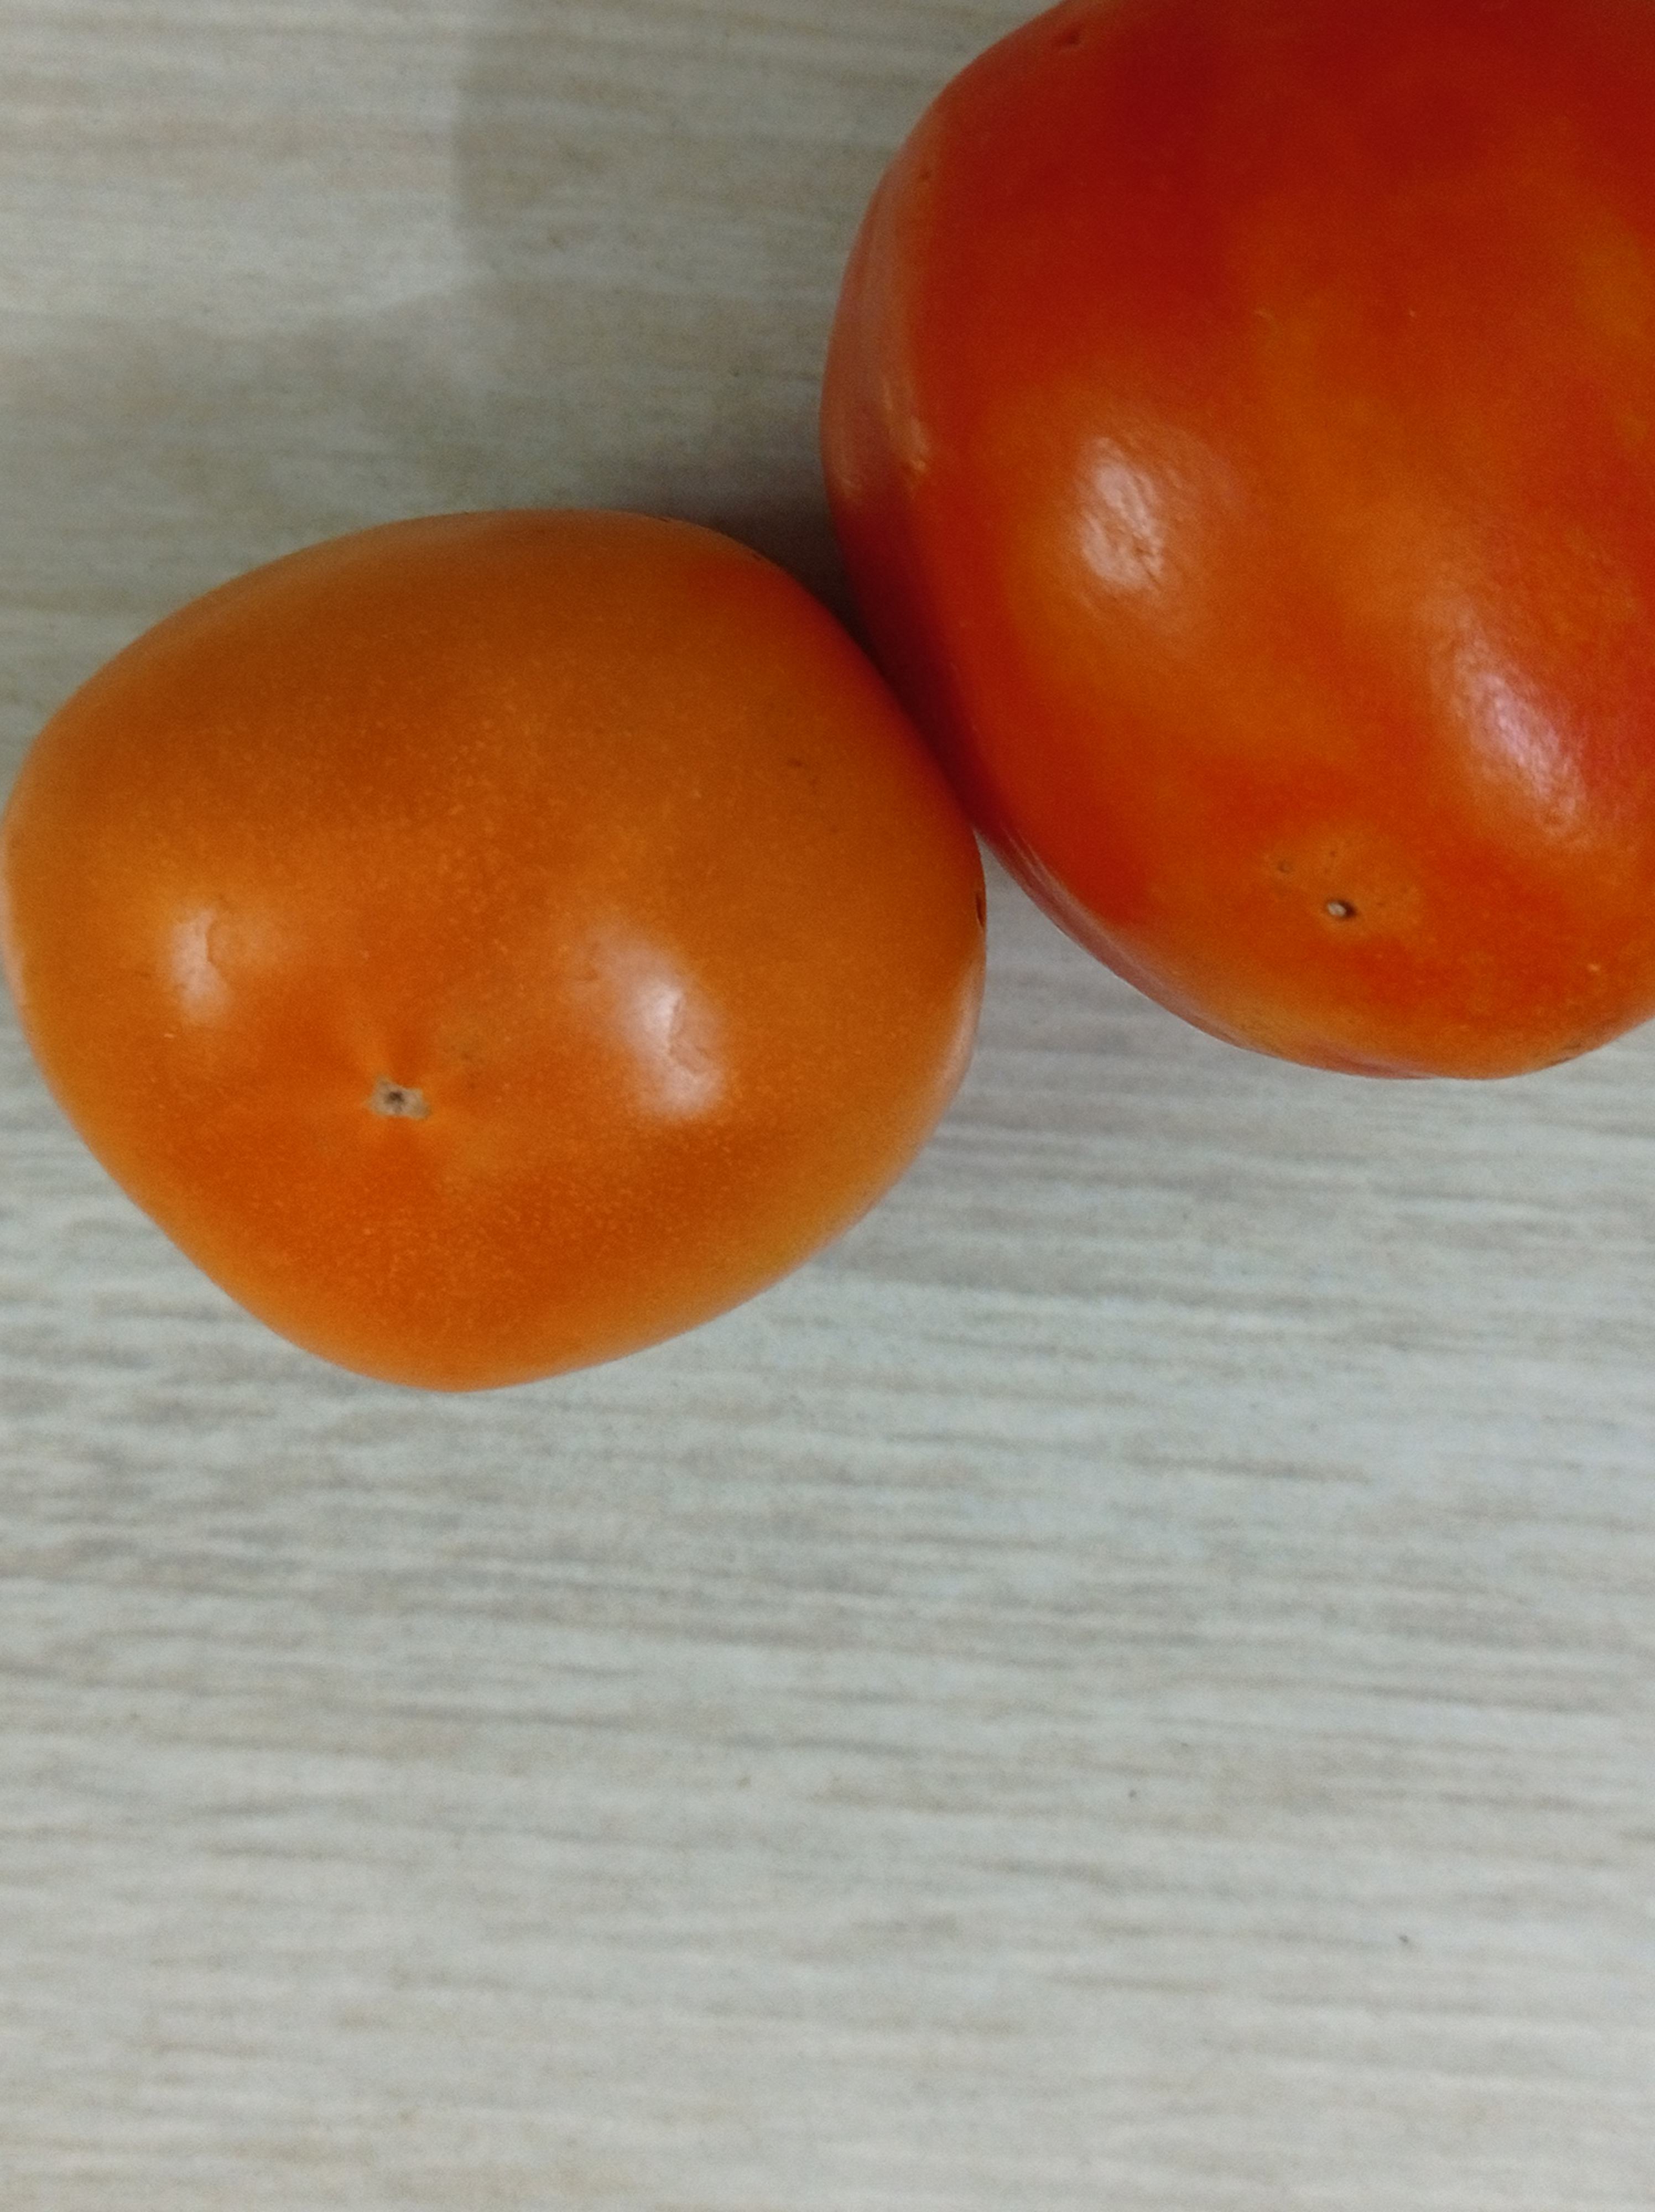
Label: Fresh